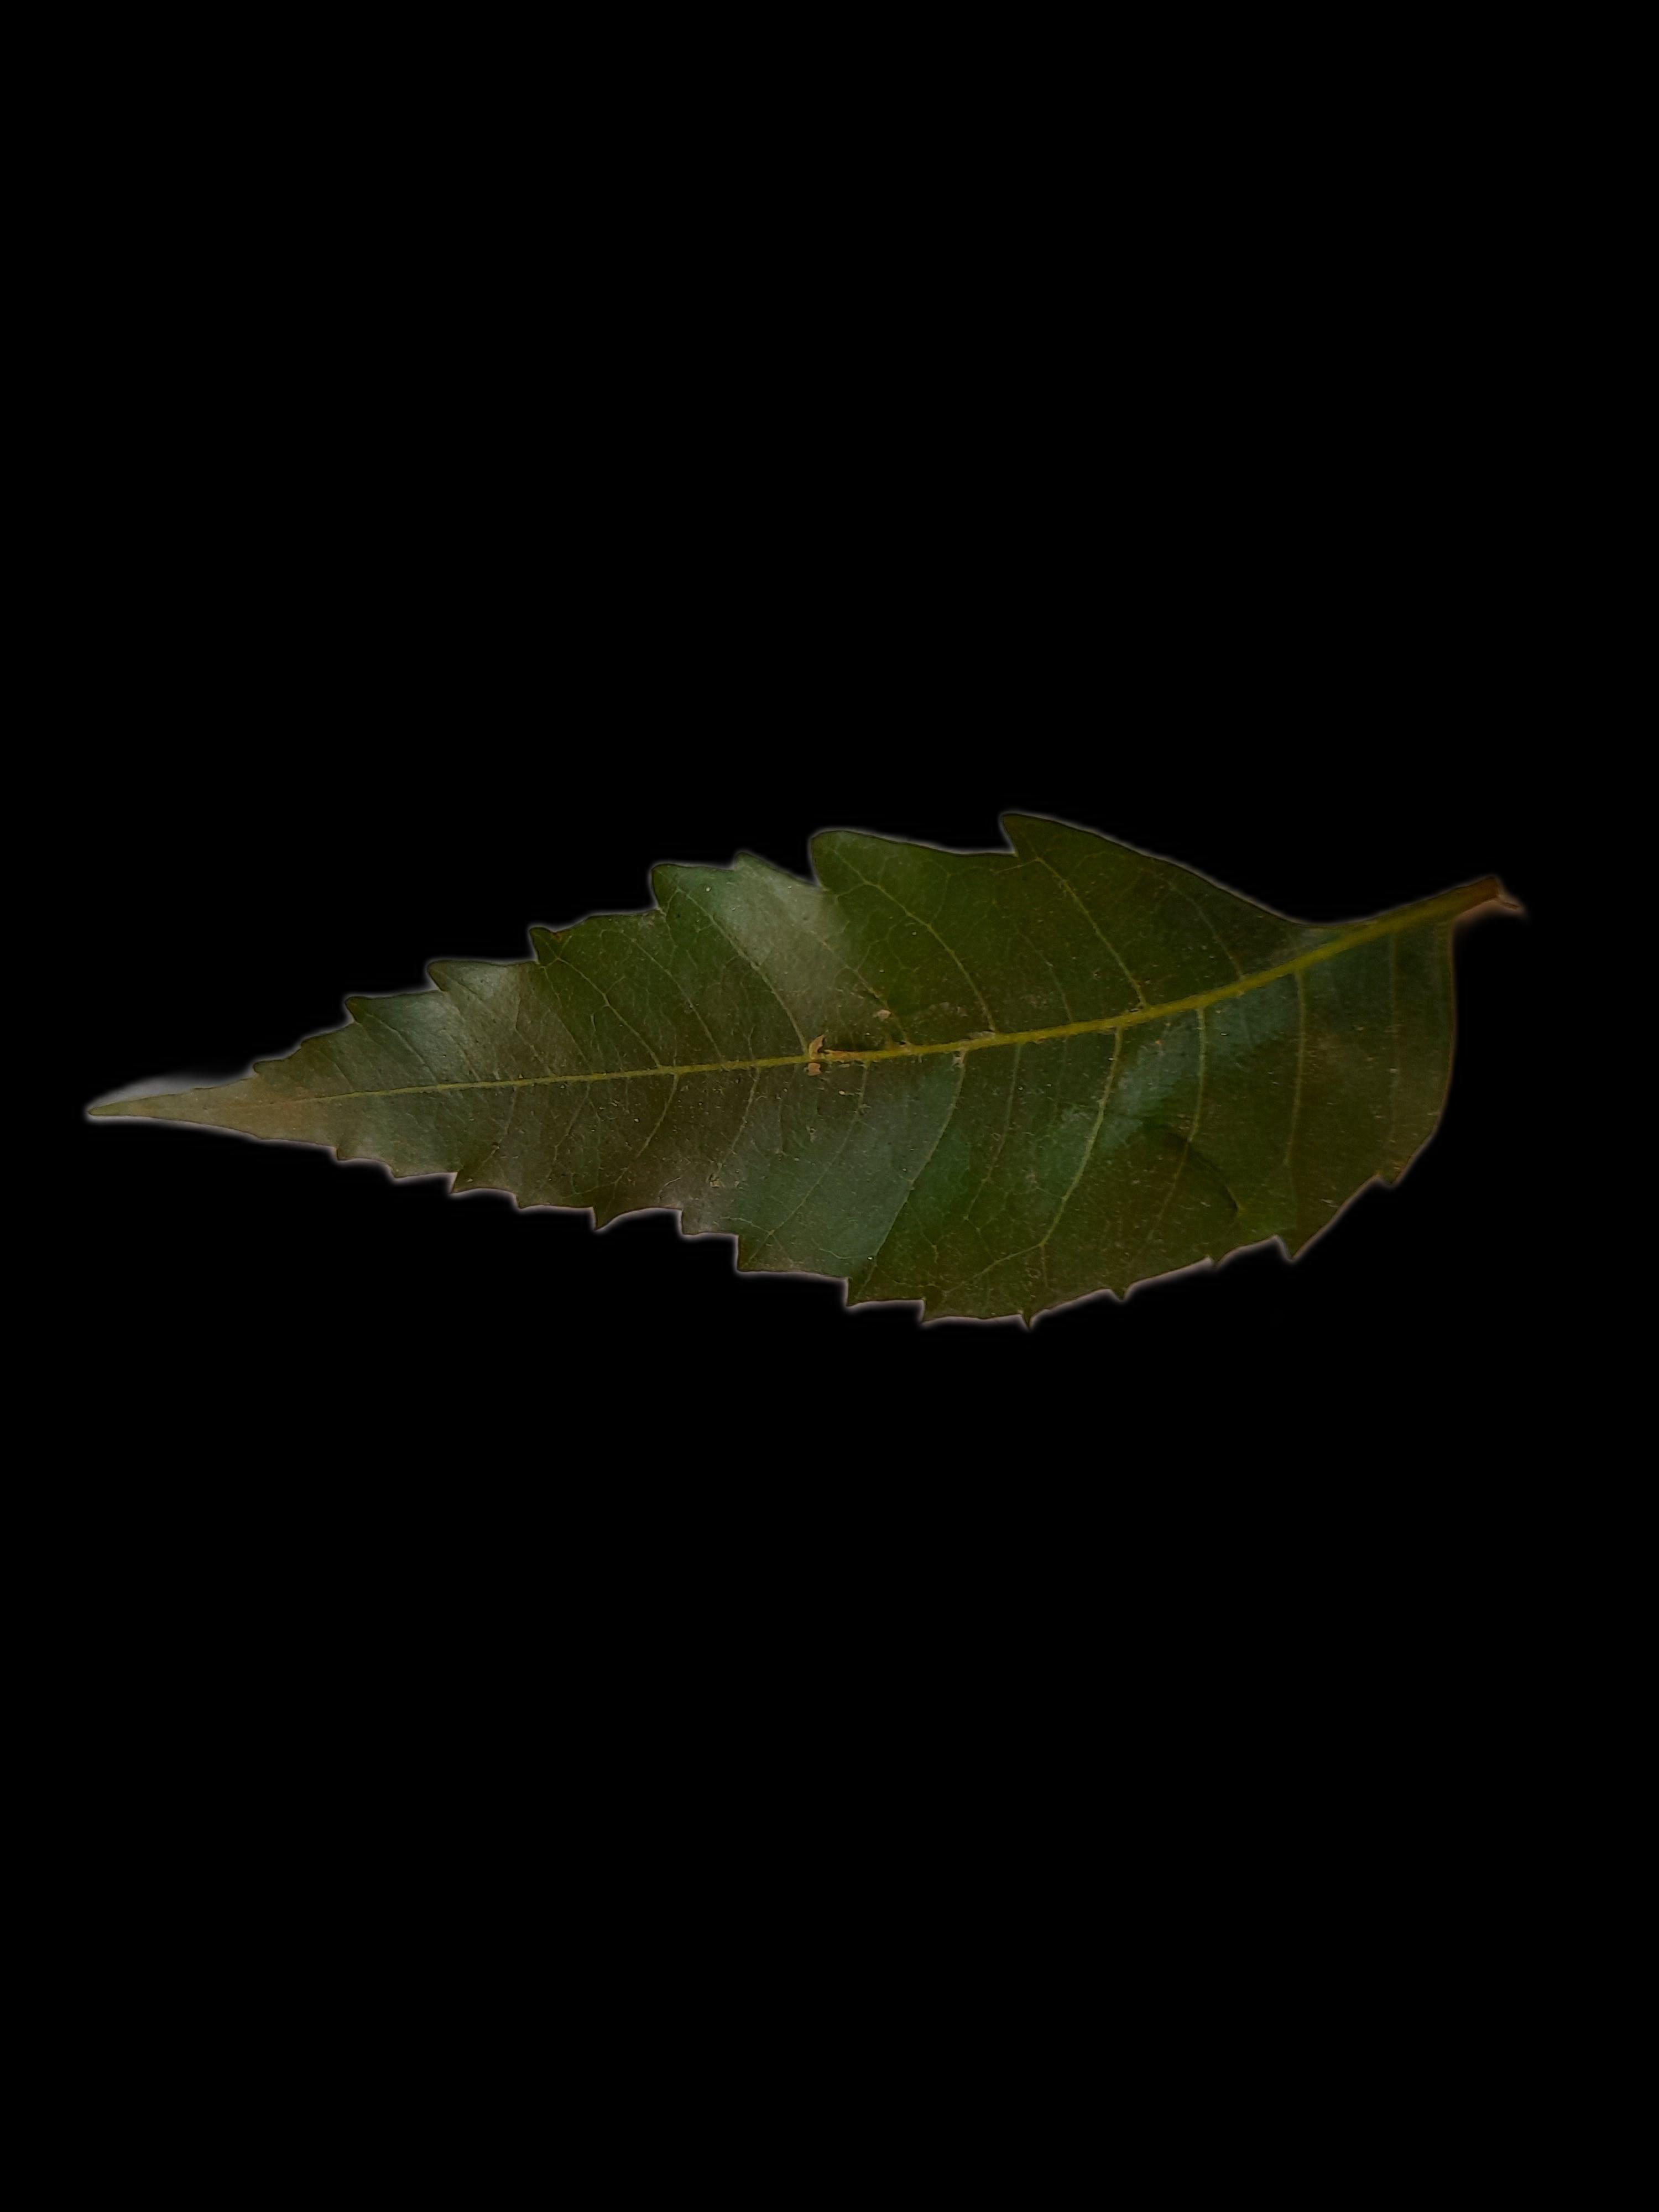
Plant: Neem